Russian conquest of Siberia

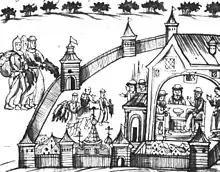
Muscovite voevodas in the new-built fortress of Tyumen, from the Remezov Chronicle.

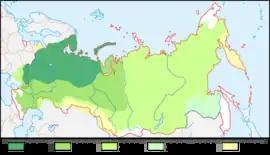
Growth of the Tsardom of Russia

In order to subjugate the natives and collect yasak (fur tribute), a series of winter outposts and forts (ostrogs) were built at the confluences of major rivers and streams and important portages. The first among these were Tyumen and Tobolsk—the former built in 1586 by Vasilii Sukin and Ivan Miasnoi, and the latter the following year by Danilo Chulkov. Tobolsk would become the nerve center of the conquest. To the north Beryozovo (1593) and Mangazeya (1600–1601) were built to bring the Nenets under tribute, while to the east Surgut (1594) and Tara (1594) were established to protect Tobolsk and subdue the ruler of the Narym Ostiaks. Of these, Mangazeya was the most prominent, becoming a base for further exploration eastward.